An Eye for an Eye (2016 film)

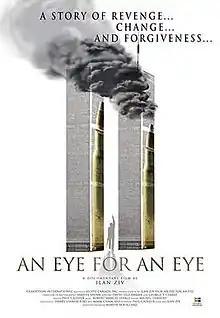

An Eye for an Eye is a 2016 documentary film directed by filmmaker Ilan Ziv. The film chronicles the story of Mark Anthony Stroman, who was convicted in 2002 of murdering two people and severely injuring a third in acts of perceived retaliation for the September 11 attacks. Stroman's path from revenge killer to being forgiven by his only surviving victim, Rais Bhuiyan, is documented as he waits on Texas' Death Row. The film opened on October 28, 2016 in the United States and Canada.